Manhwa

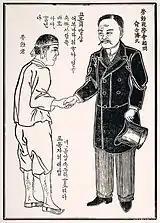
The first woodcut , published in 1908

Modern Manhwa has extended its reach to many other countries. These comics have branched outside of Korea by access to Webtoons and have created an impact that has resulted in some movie, drama and television show adaptations.